Bodi Turner

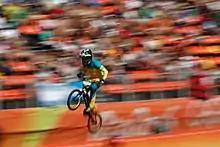

Bodi Turner (born 18 September 1994) is an Australian male BMX rider, representing his nation at international competition. He competed in the time trial event at the 2015 UCI BMX World Championships.